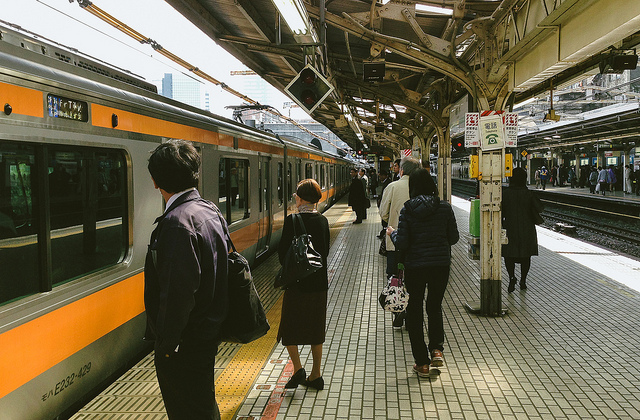
People waiting at the subway station for their train

Several people are waiting for a subway train.

People stand around on a platform next to a yellow and grey train